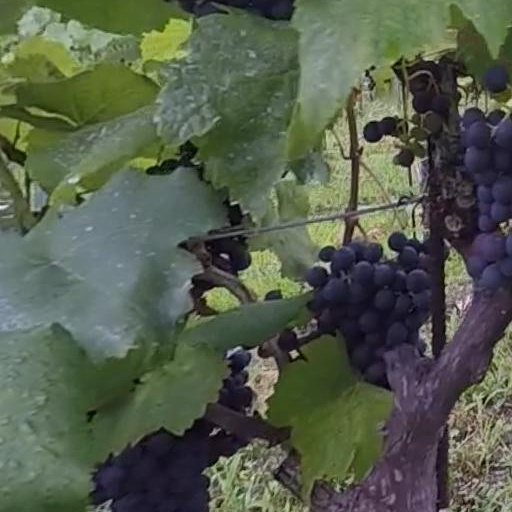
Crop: grape